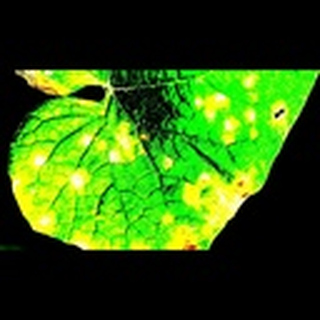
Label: cotton_target_spot